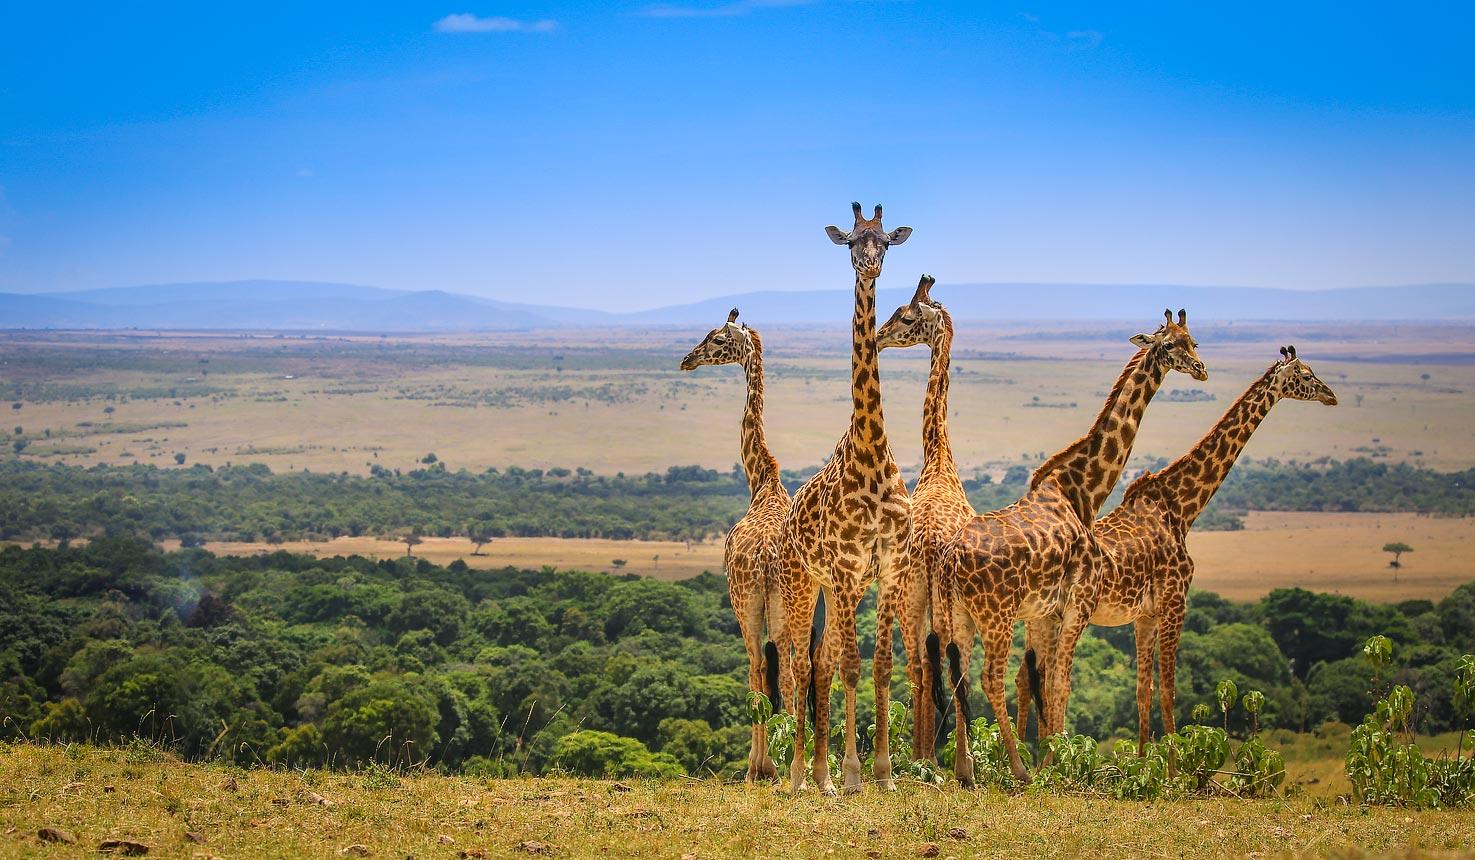
Kundi la twiga sita wakiwa wamesimama pamoja katika eneo la porini lenye mandhari ya kuvutia lenye nyasi, miti ya kijani na milima kwa mbali iliyofunikwa na anga safi la bluu na tulivu .